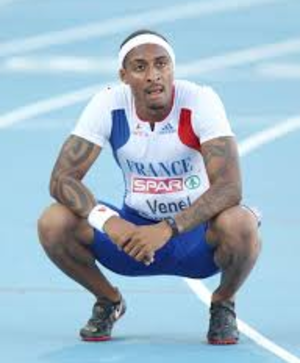
Teddy
Teddy Atine-Venel est un athlète de haut niveau français, spécialiste du 400 mètres.